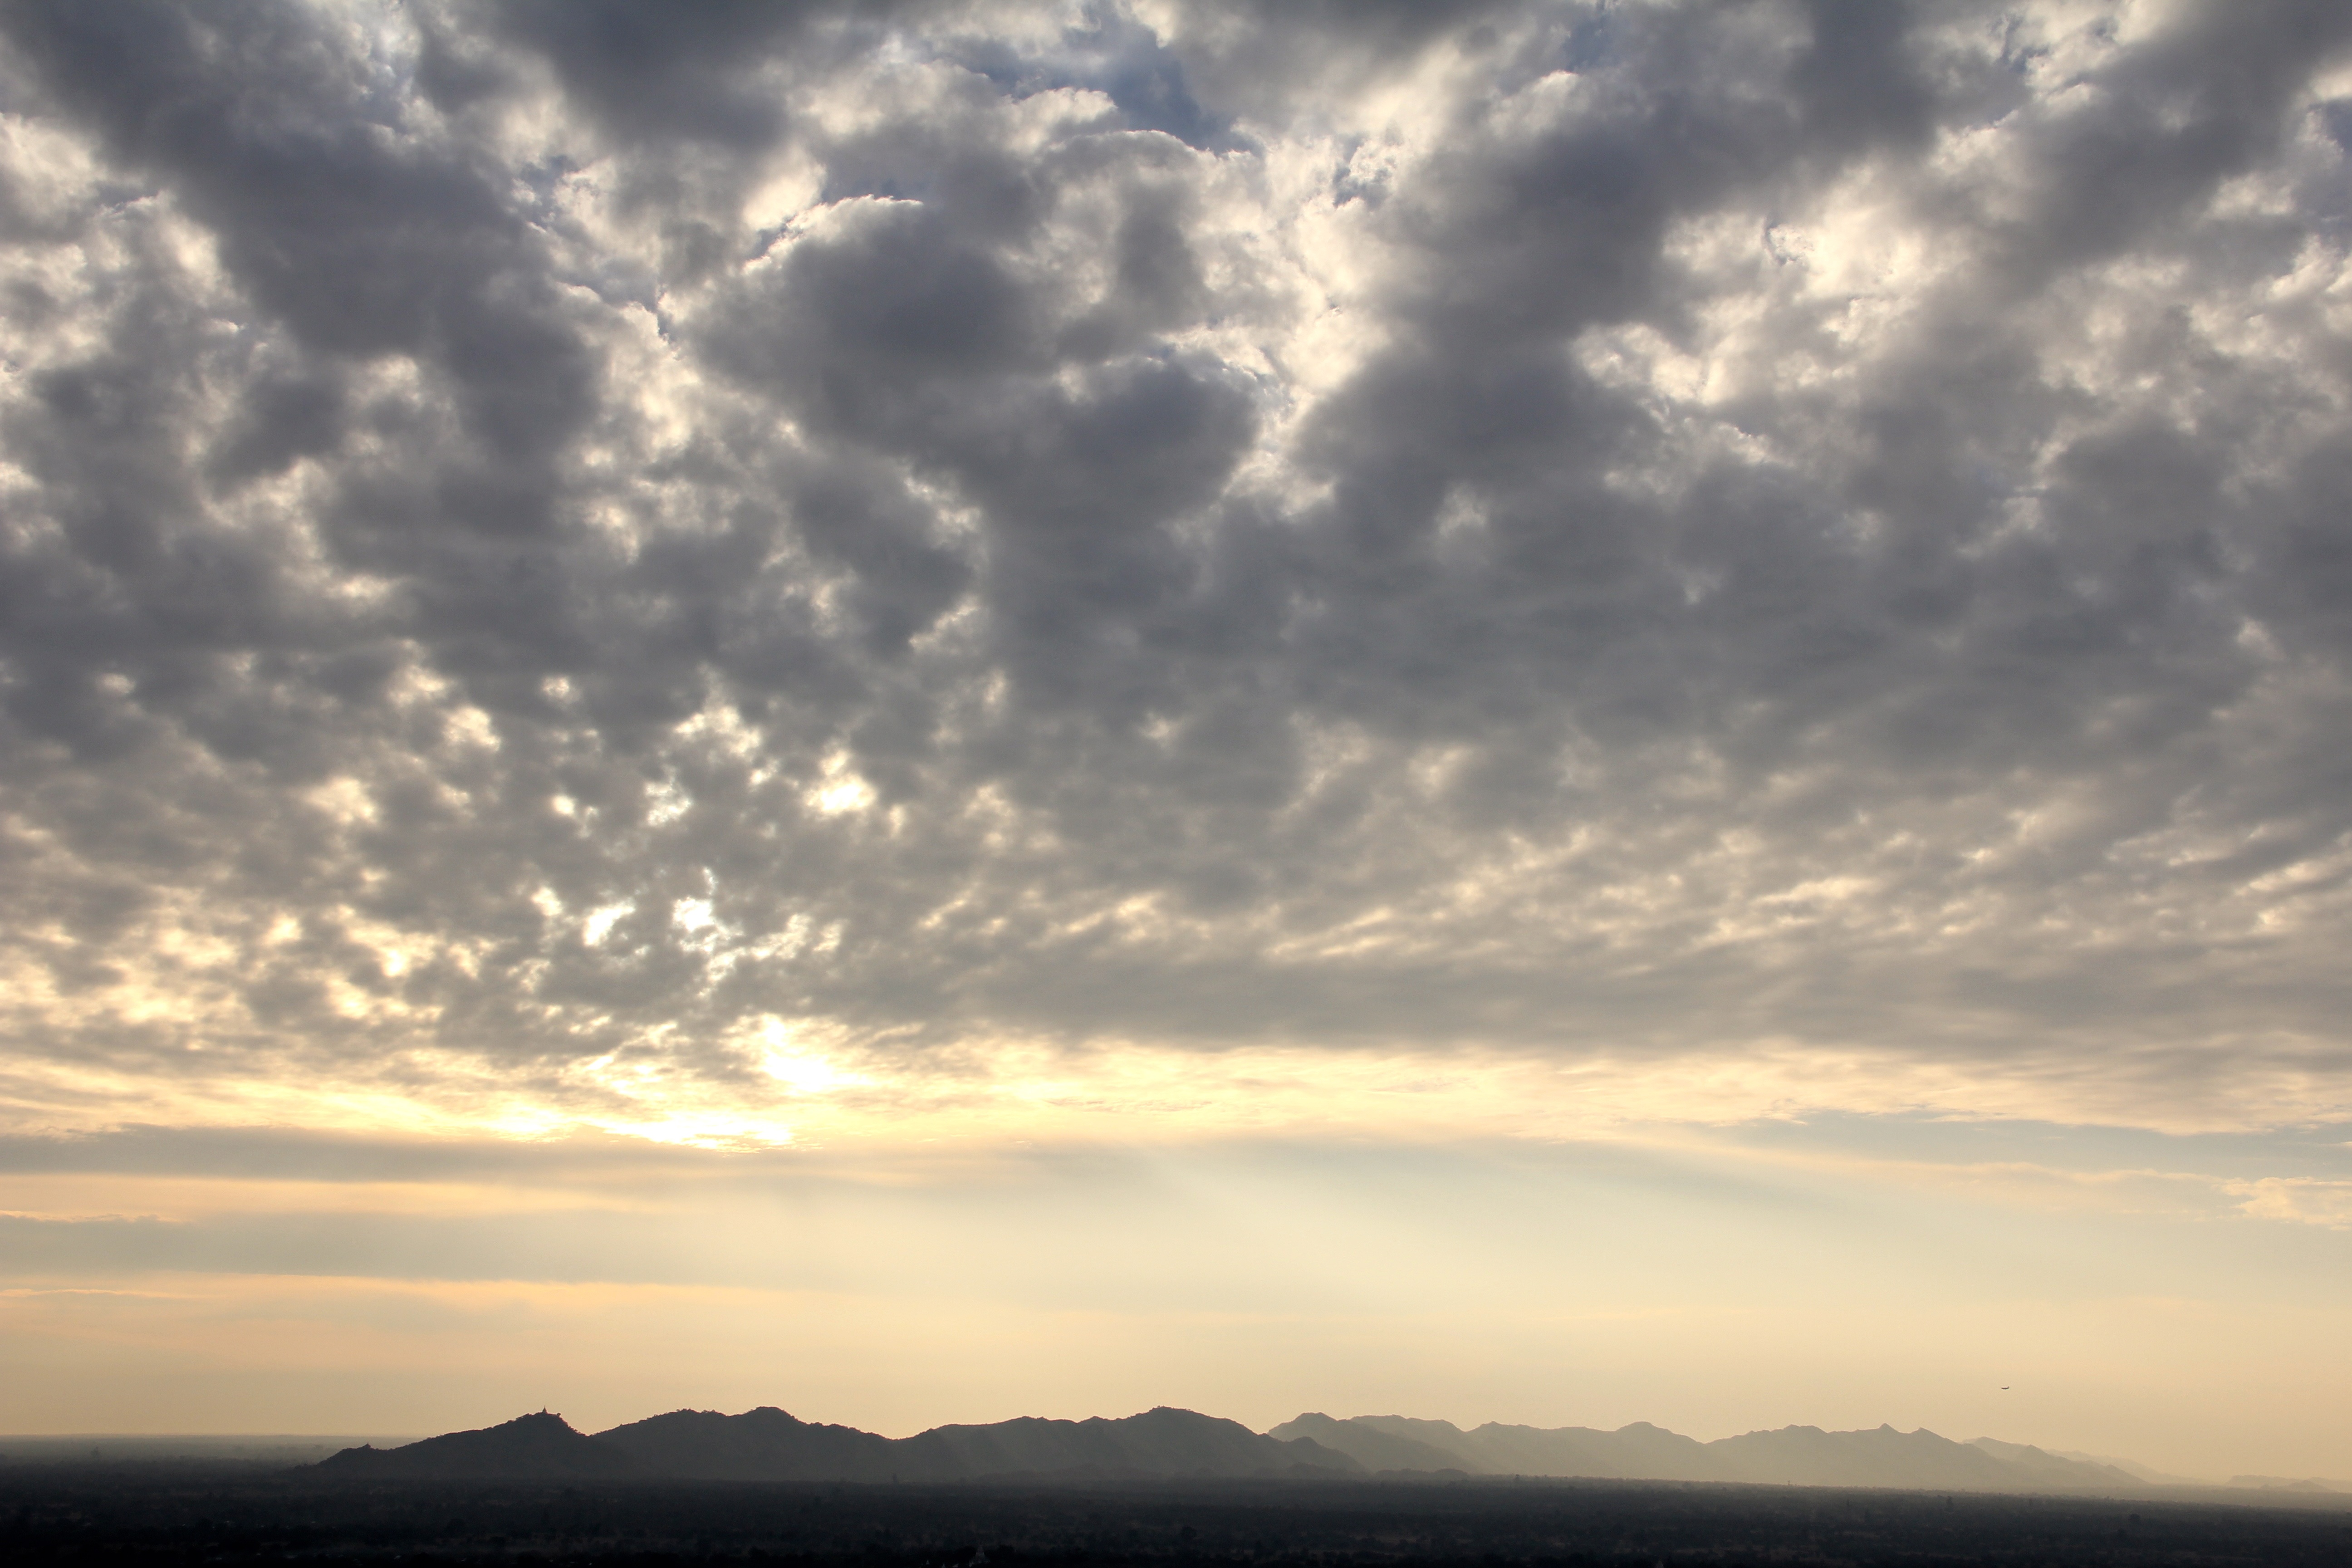
landscape, horizon, light, cloud, sky, sun, sunrise, sunset, sunlight, morning, dawn, atmosphere, dusk, evening, cumulus, plain, skies, mountains, morgenstimmung, afterglow, morning sun, morgenrot, meteorological phenomenon, red sky at morning